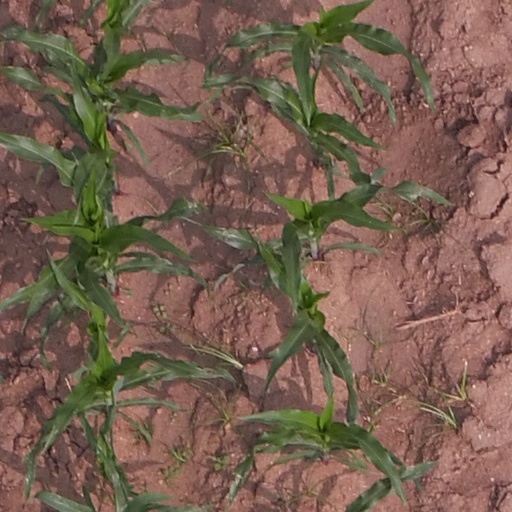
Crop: maize; corn